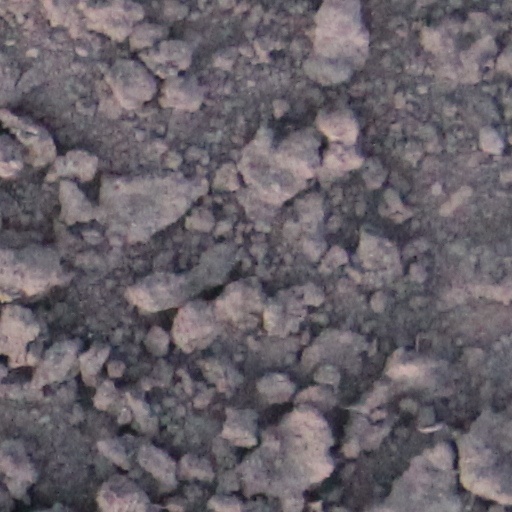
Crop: wheat